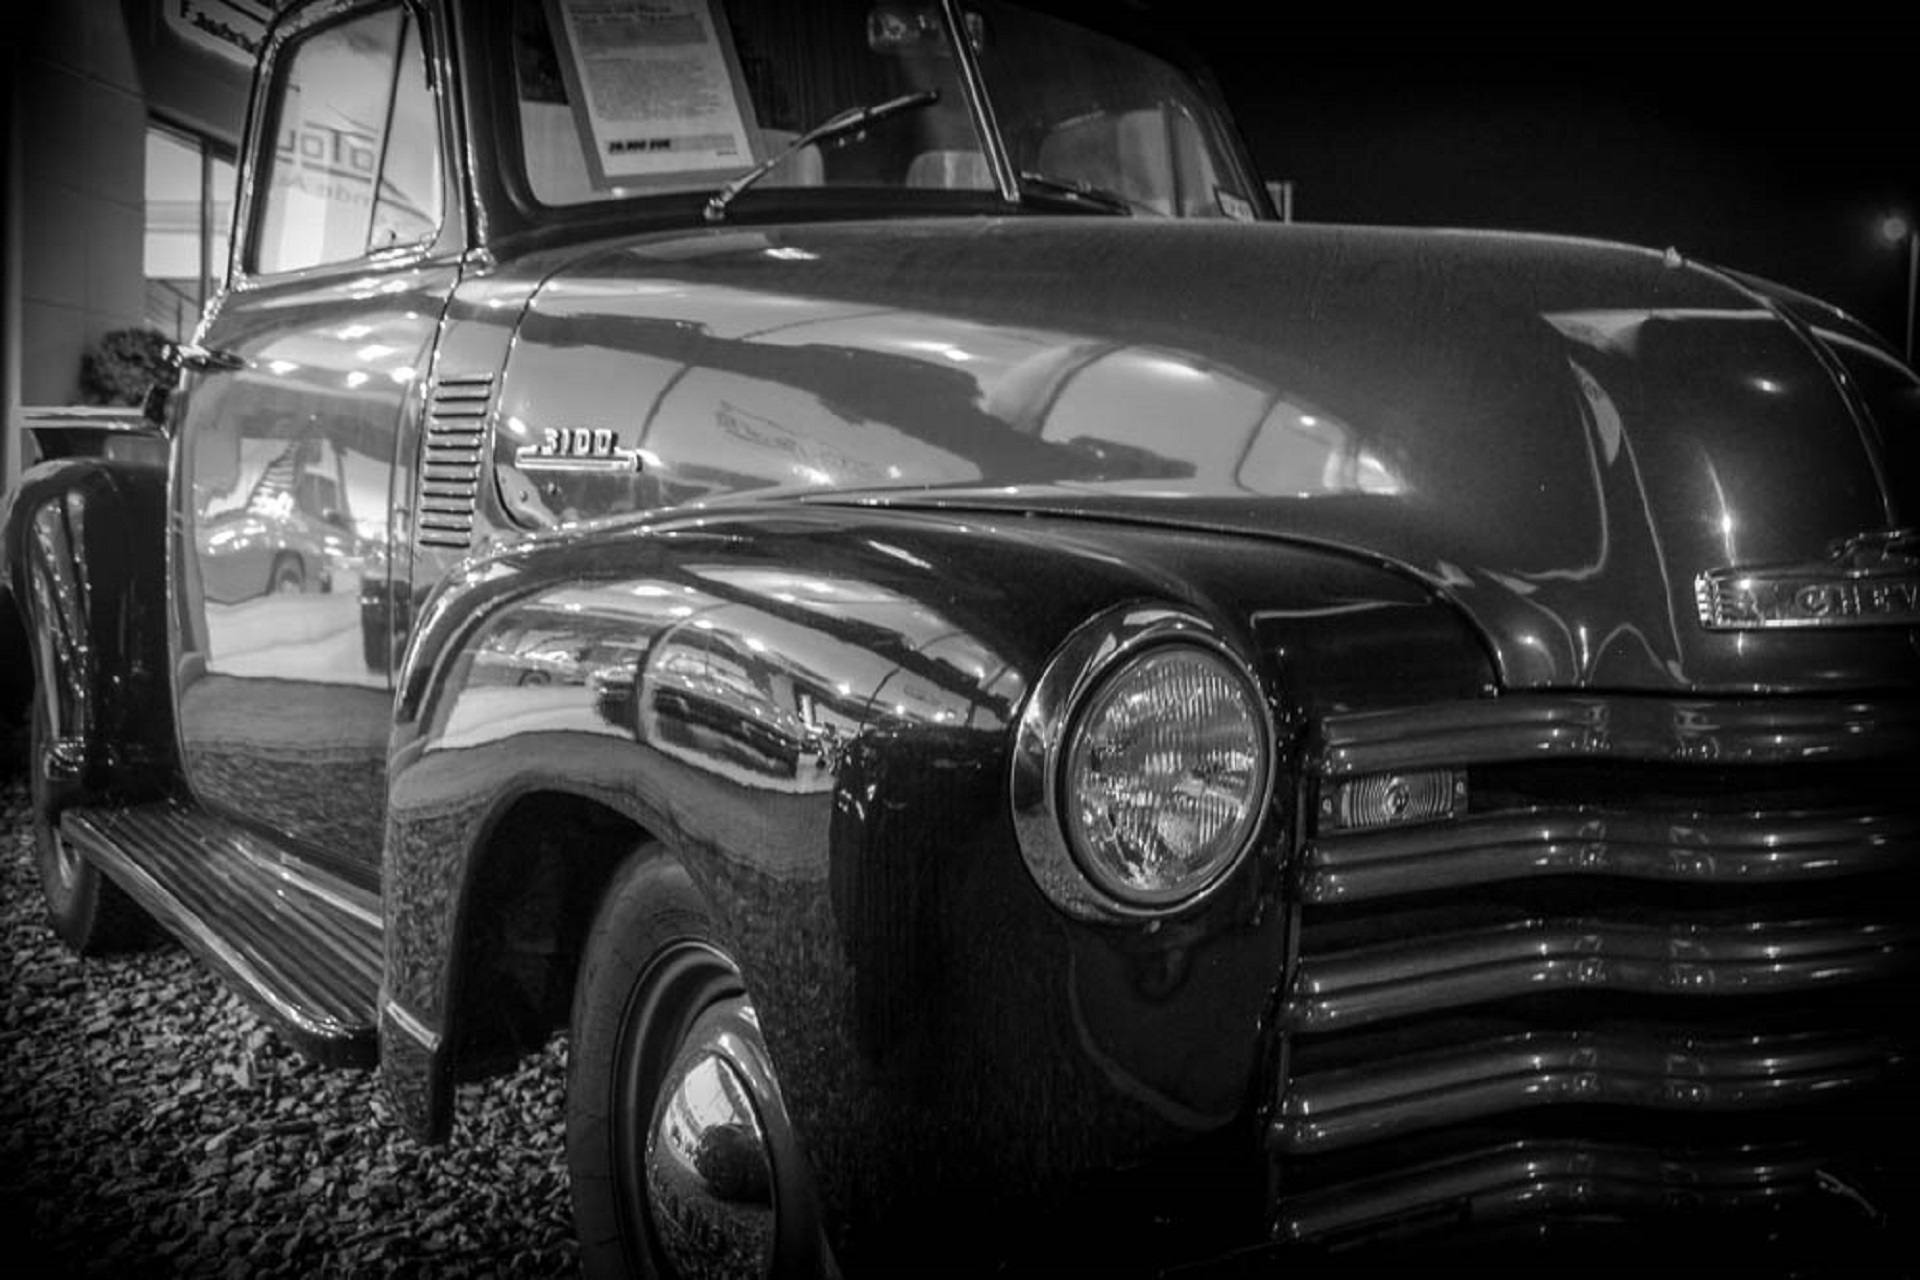
car, truck, vehicle, auto, automotive, motor vehicle, vintage car, oldtimer, chevrolet, antique car, pickup truck, land vehicle, automobile make, automotive exterior, compact car, automotive design, mid size car